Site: brandenburg
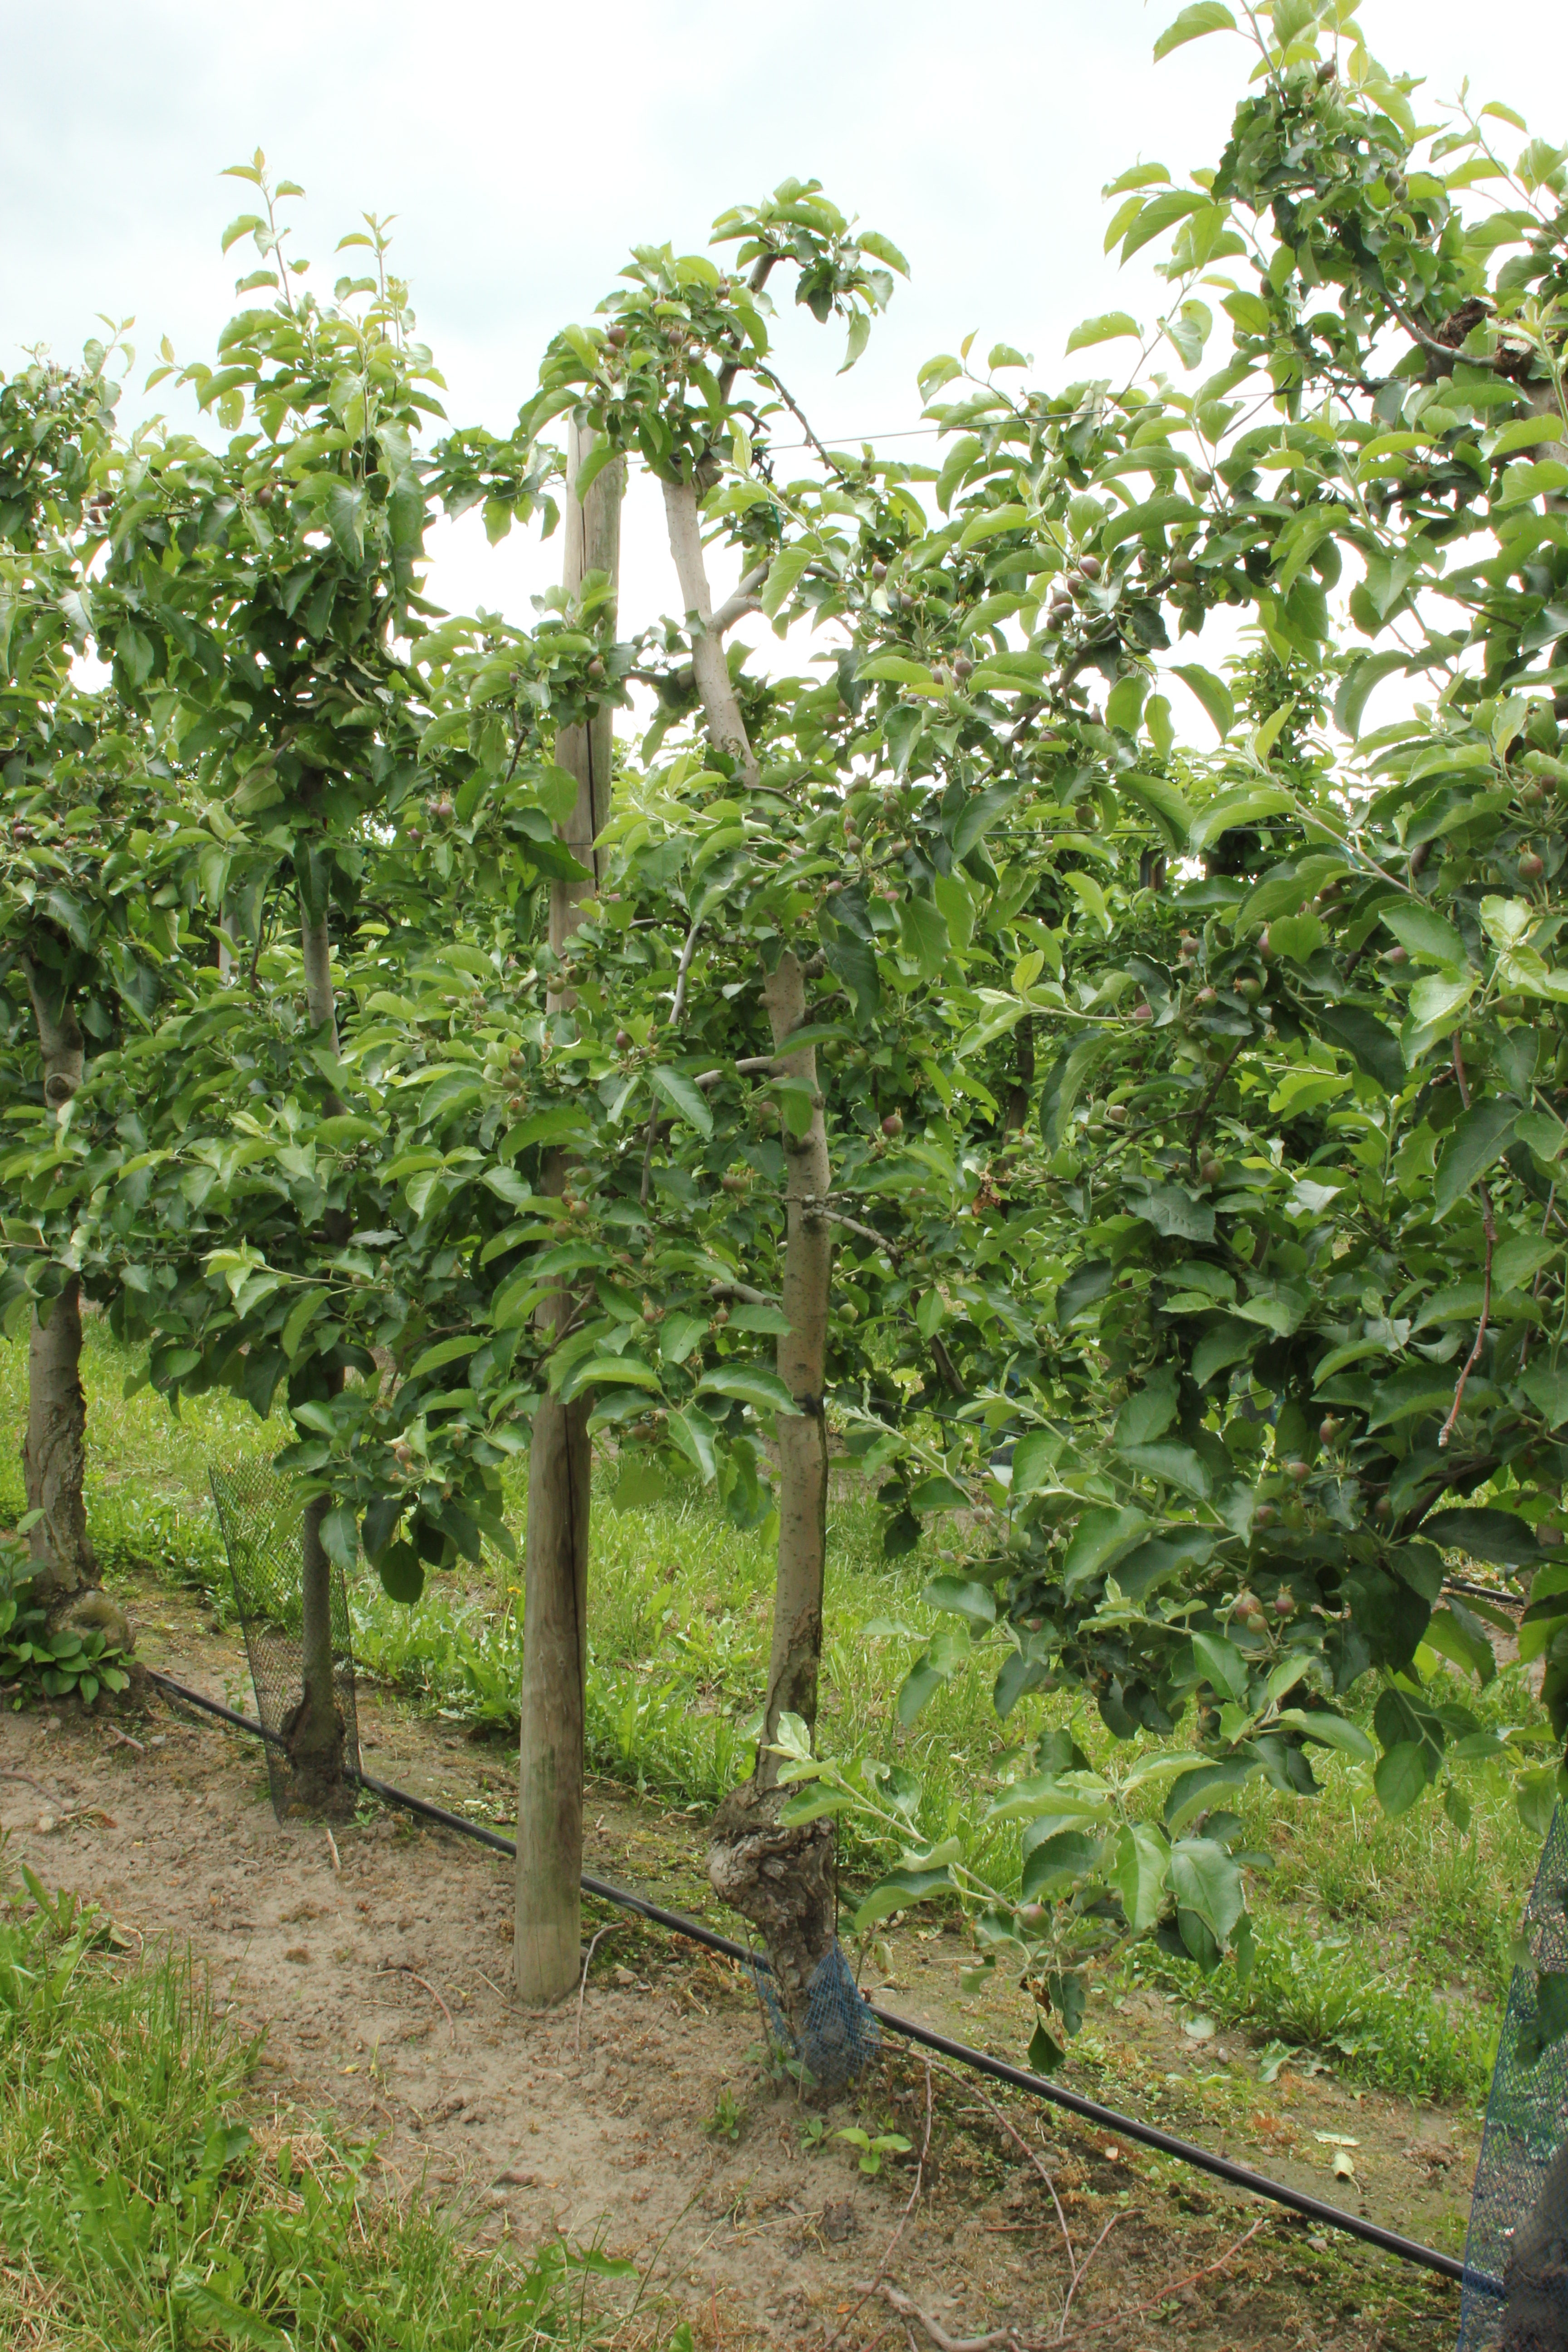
Growth stage (BBCH 72): Development of fruit